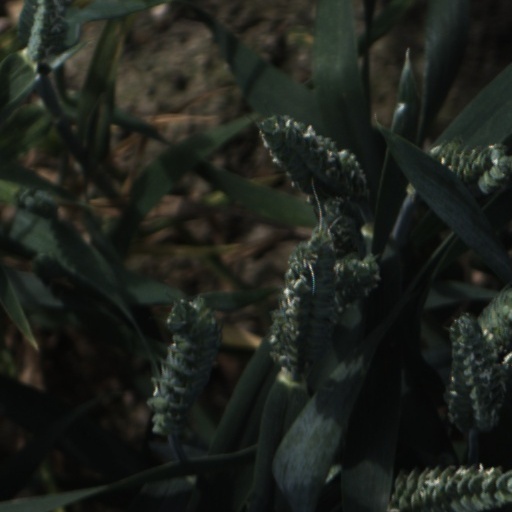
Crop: wheat